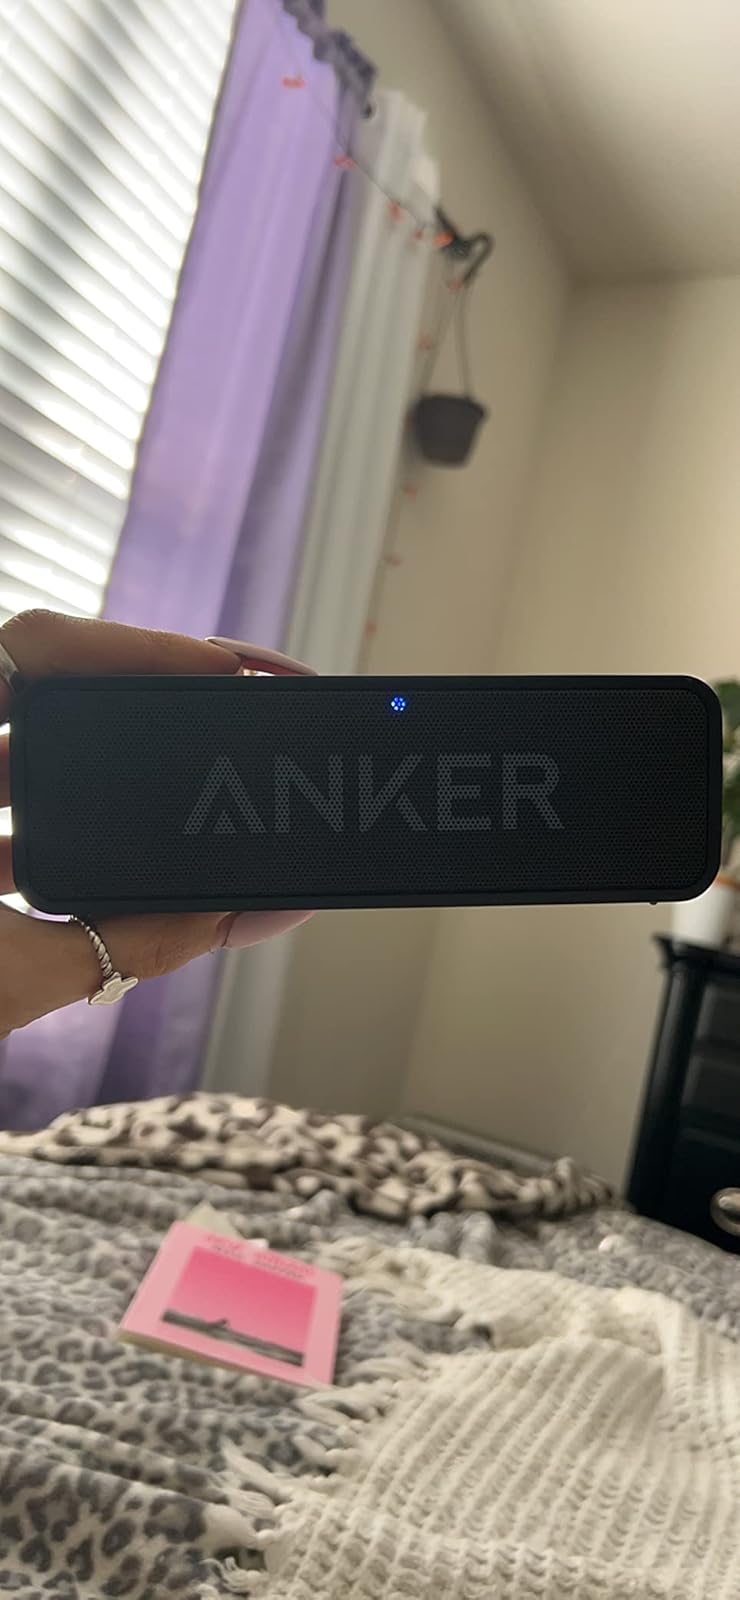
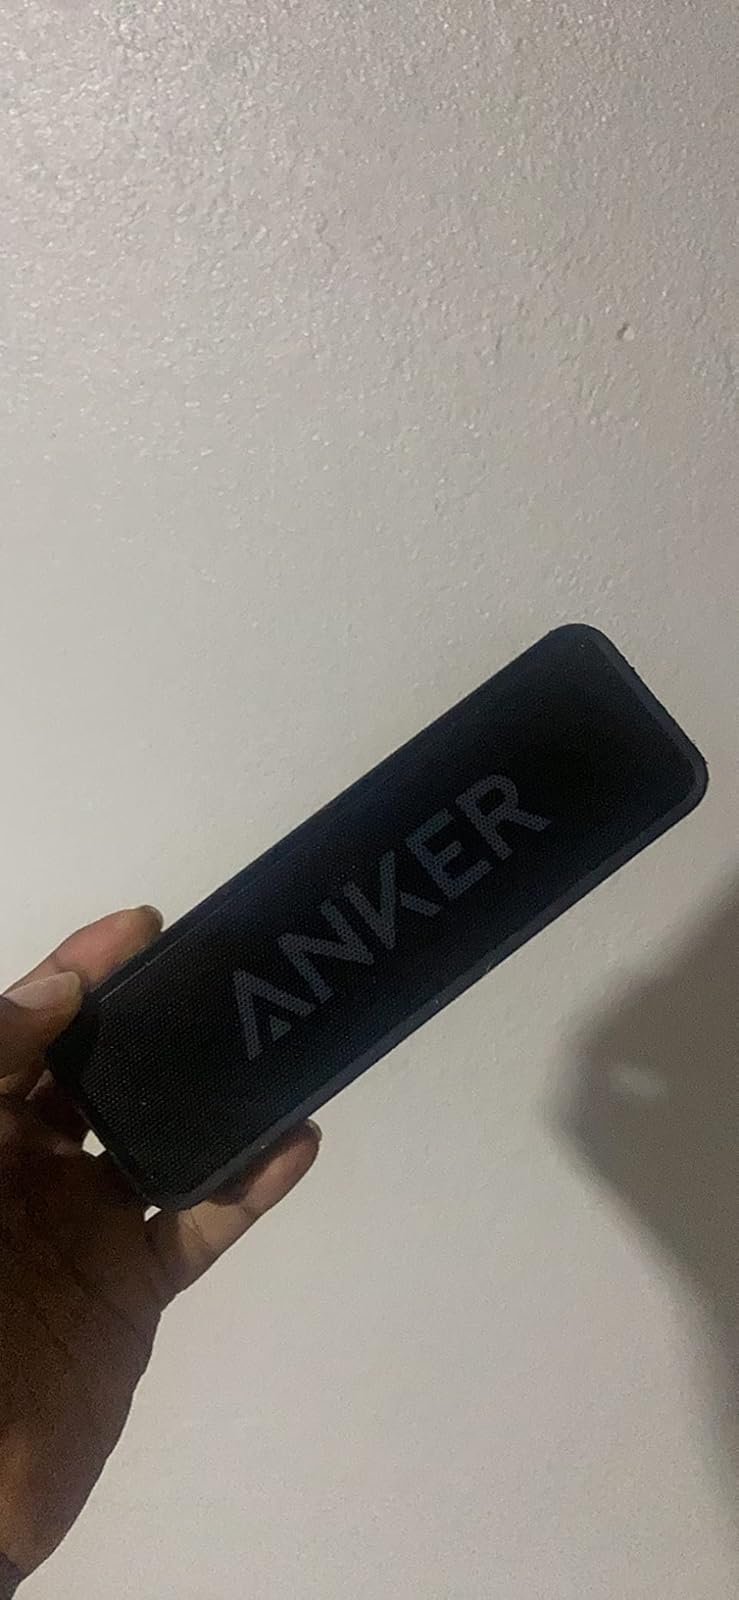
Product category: speaker
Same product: yes